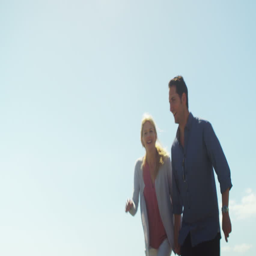
attractive couple having fun at the beach